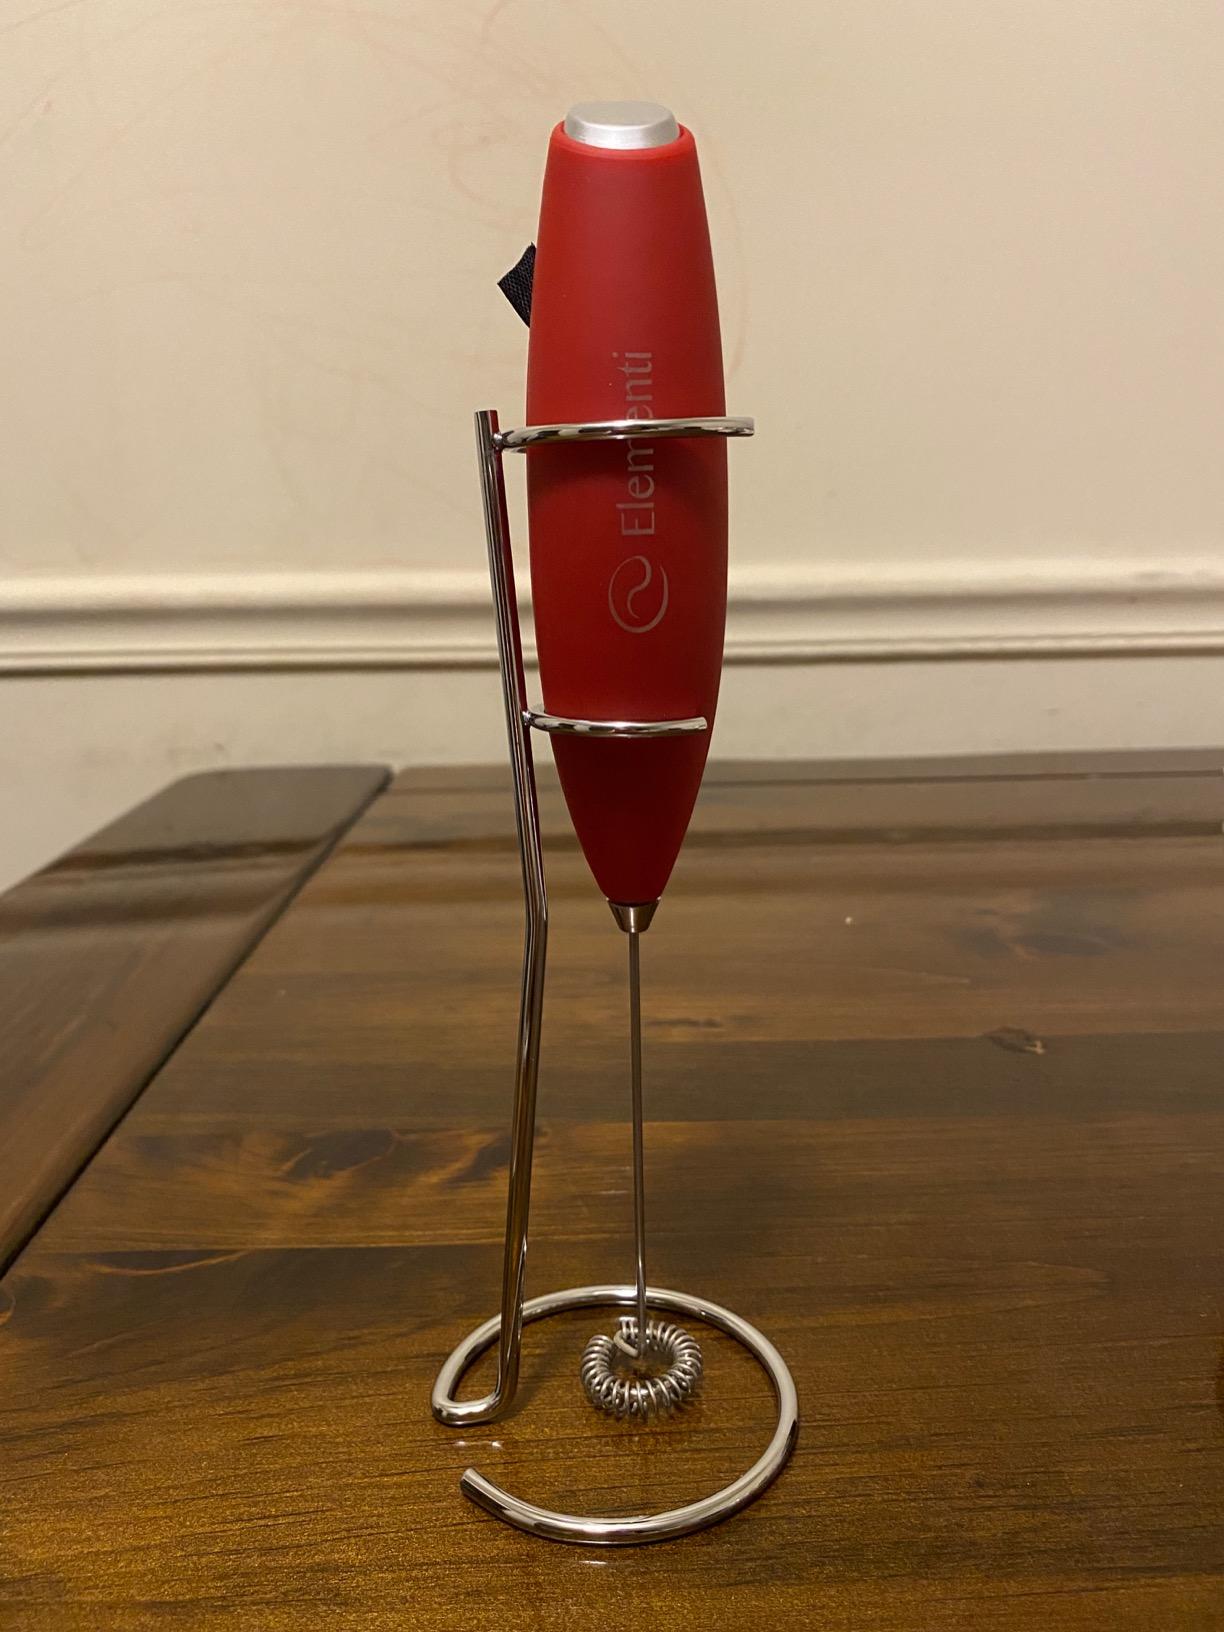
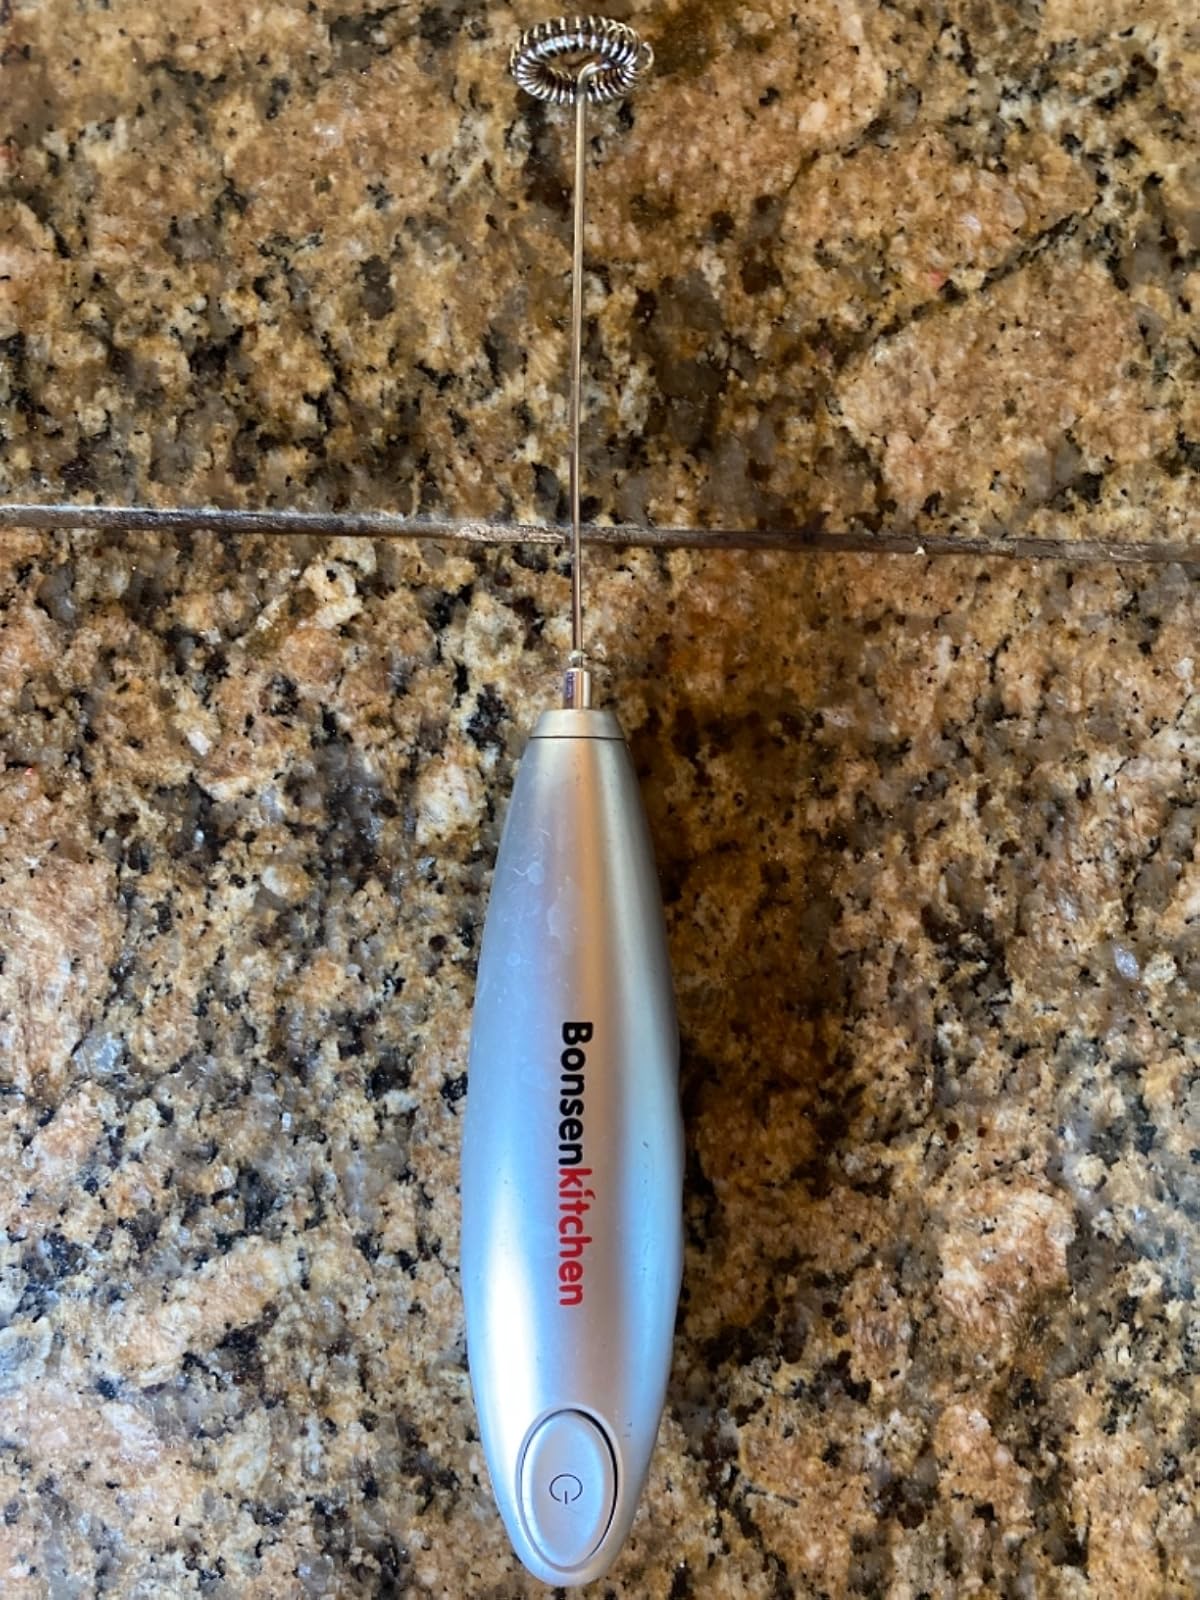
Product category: items_mixer
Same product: no